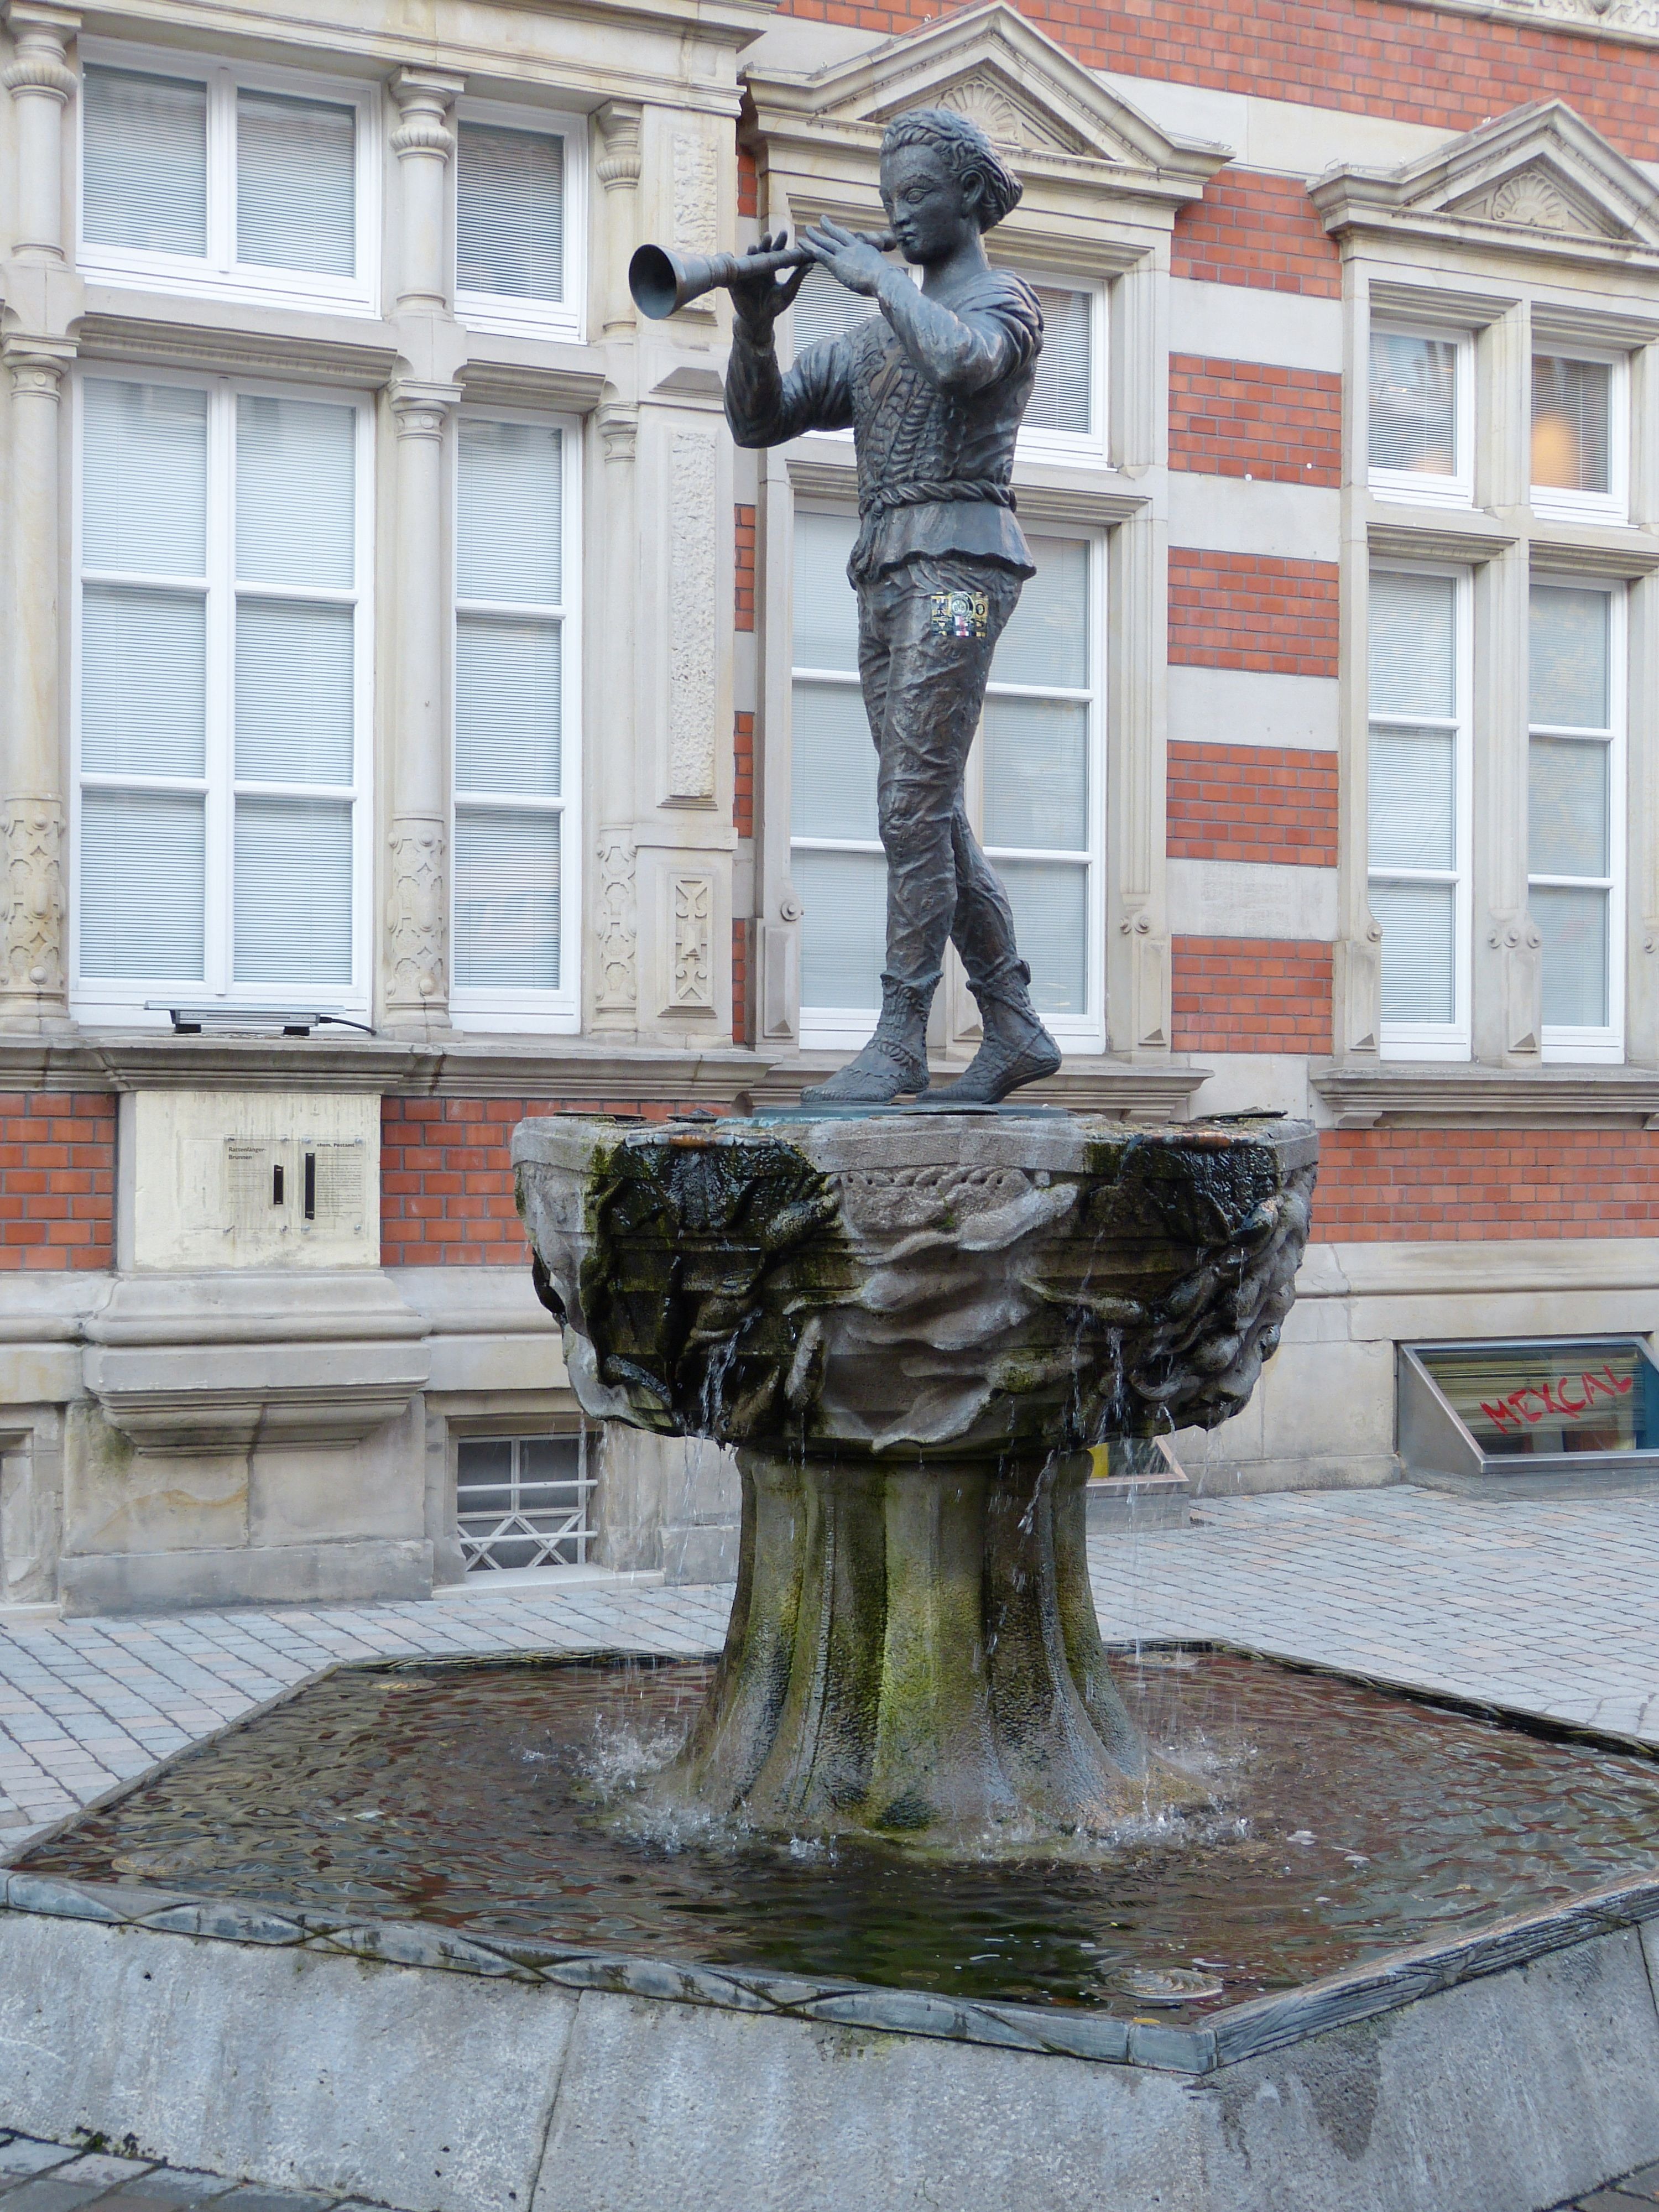
plastic, monument, statue, column, old town, sculpture, memorial, art, children, sage, fountain, bronze, flute, water feature, flautist, hamelin, the pied piper of hamelin, pied piper, gebr der grimm